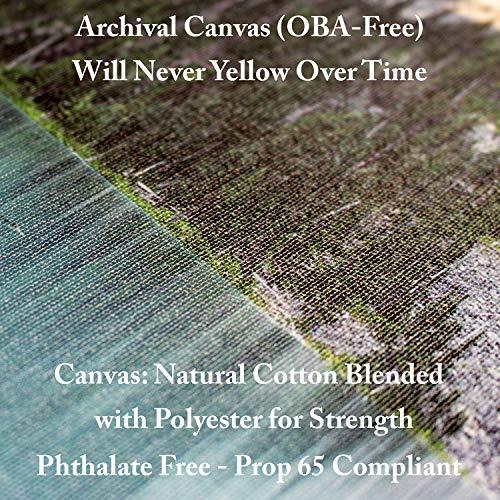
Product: Trademark Fine Art Ferrari Dino 246 GT Front Watercolor by NAXART, 24x32, Multiple
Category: Toys & Games | Play Vehicles | Die-Cast Vehicles
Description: Great Condition.
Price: $59.99
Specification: ProductDimensions:2x24x32inches|ItemWeight:2.35pounds|ShippingWeight:5.15pounds(Viewshippingratesandpolicies)|Manufacturer:TrademarkGlobal|ASIN:B07ZGDW3G5|Itemmodelnumber:NAX01135-C2432GG